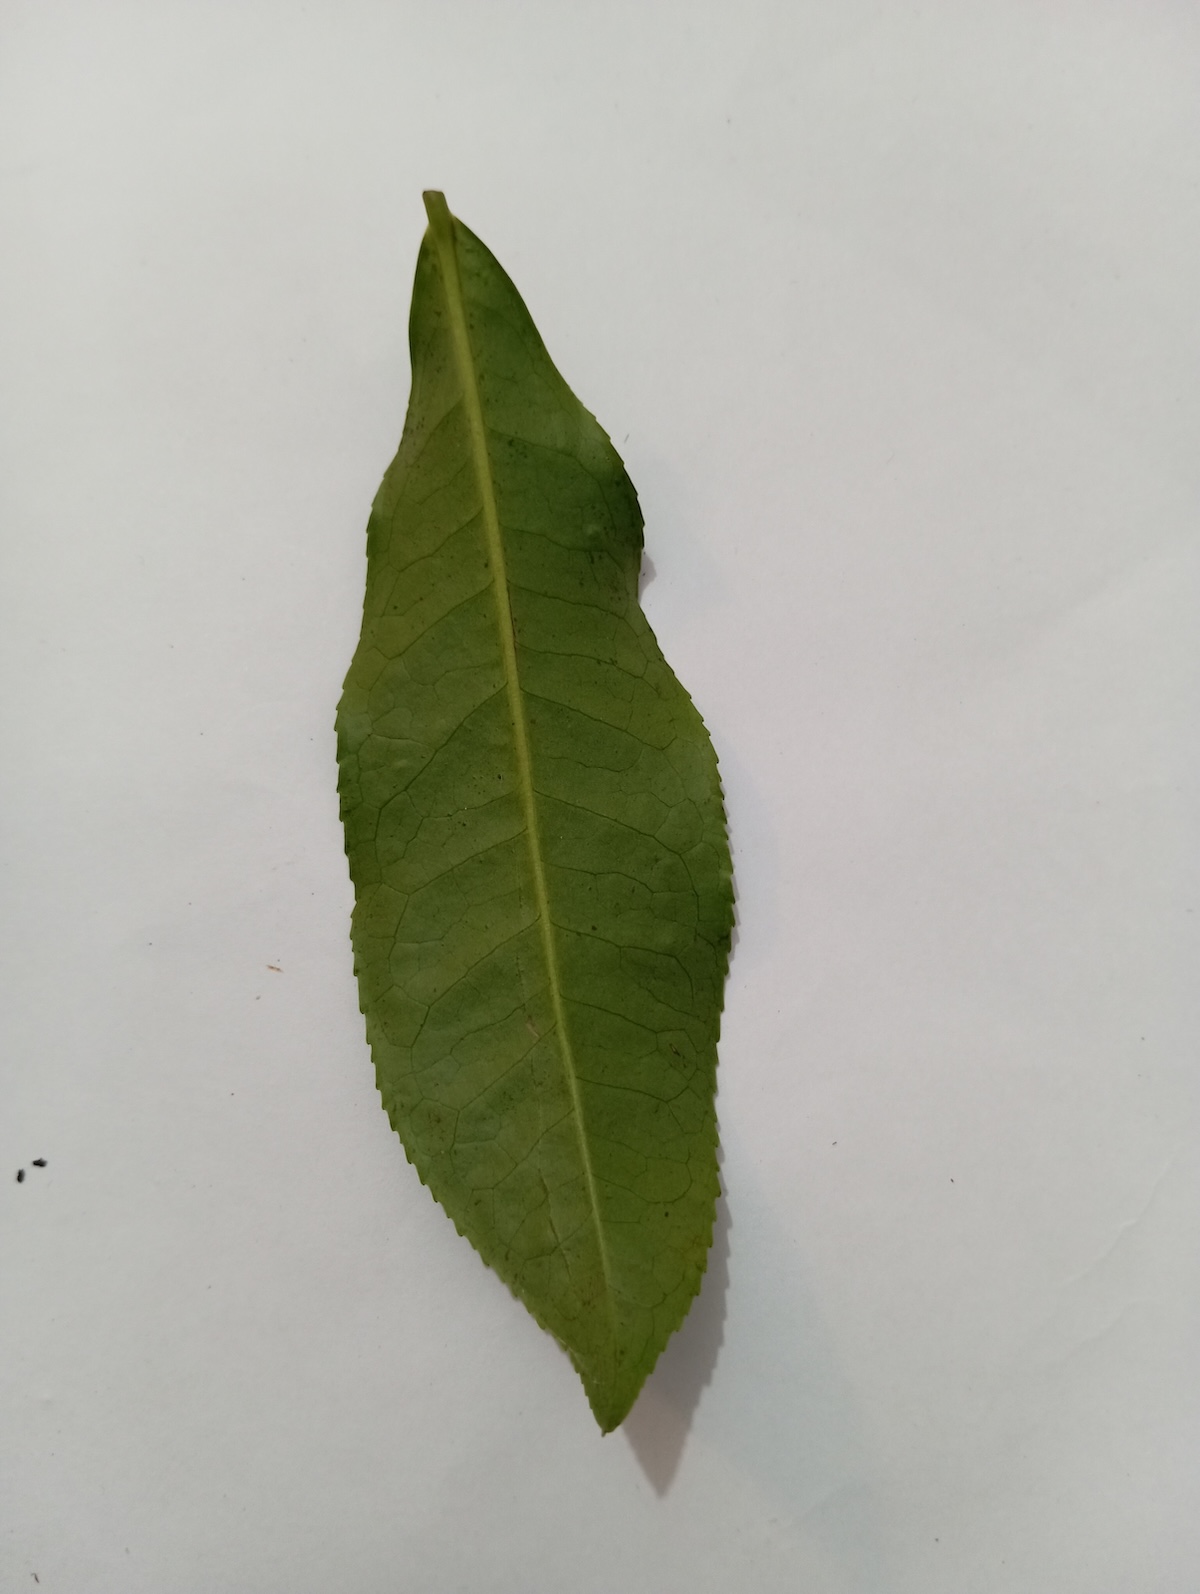
Label: Healthy leaf